Aging and society

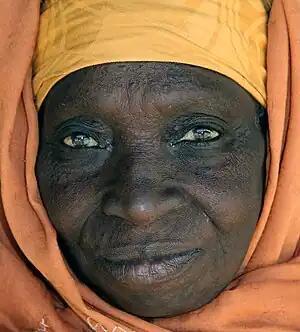
Elderly Gambian woman

Arbitrary divisions set to mark periods of life may include: juvenile (via infancy, childhood, preadolescence, adolescence), early adulthood, middle adulthood, and late adulthood. More casual terms may include "teenagers", "tweens", "twentysomething", "thirtysomething", etc. as well as "vicenarian", "tricenarian", "quadragenarian", etc.